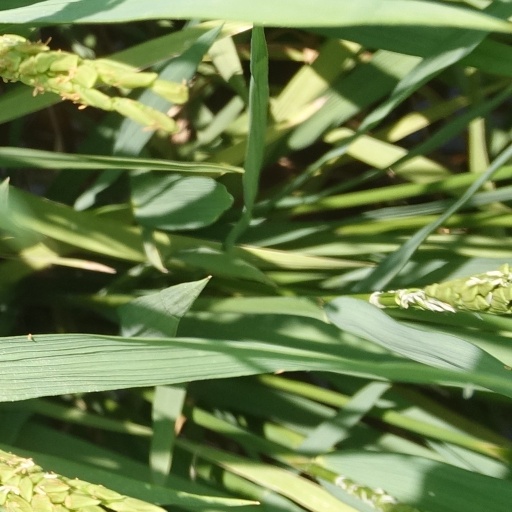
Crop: rice